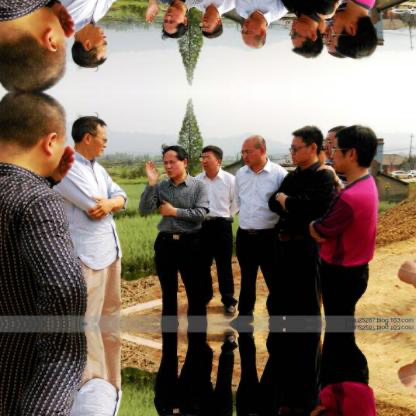
Objects in the image:
label: head
label: head
label: head
label: head
label: head
label: head
label: head
label: head
label: head
label: head
label: head
label: head
label: head
label: head
label: head
label: head